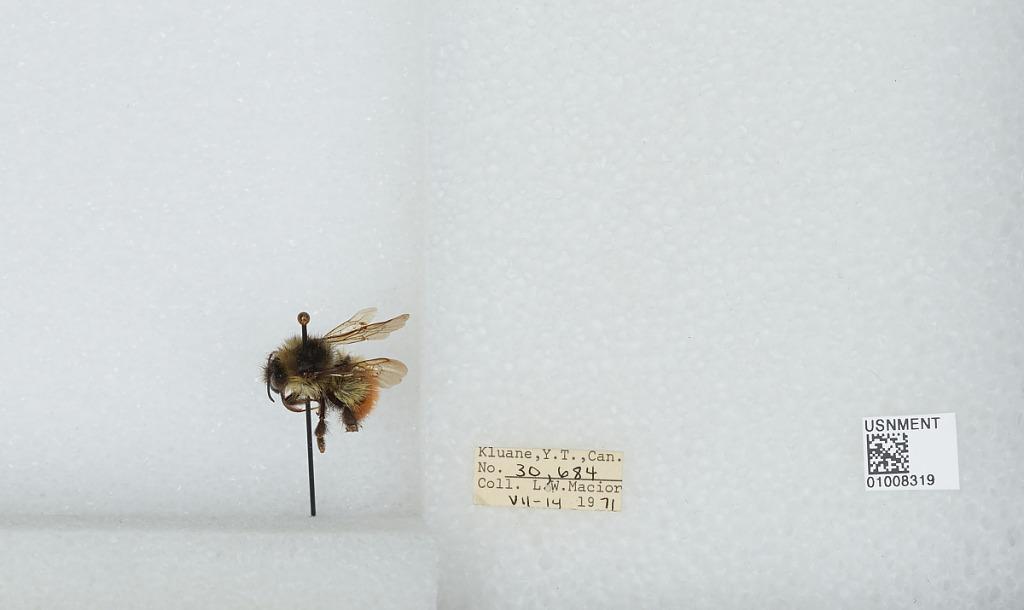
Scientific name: Bombus (Pyrobombus) flavifrons Cresson
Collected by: L. Macior
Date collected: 1971-7-14
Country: Canada
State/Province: Yukon Territory
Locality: Kluane
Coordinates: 60.75, -139.5